Bronnitsy

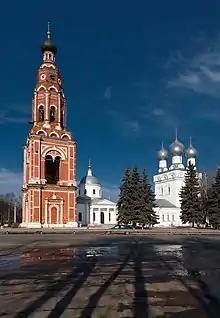
Cathedral Square with the tall belltower

Bronnitsy were first mentioned, as "Bronniche" in the 1453 testament of Sophia of Lithuania; she bequeathed Bronnitsy and other villages of her private domain around Kolomna to her grandson Yury. Wars of the 15th and 16th centuries spared the village; the first, although insignificant, military action took place during the Time of Troubles. In 1606, prince Vasily Mosalsky troops, engaged against Ivan Bolotnikov's rebels, passed three versts from Bronnitsy. In 1618 Hetman Petro Konashevych-Sahaidachny, acting in accord with Władysław IV Vasa, stayed in Bronnitsy on his march from Serpukhov to Moscow.